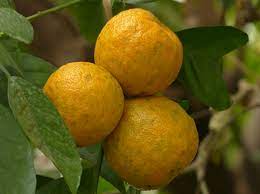
Label: Orange